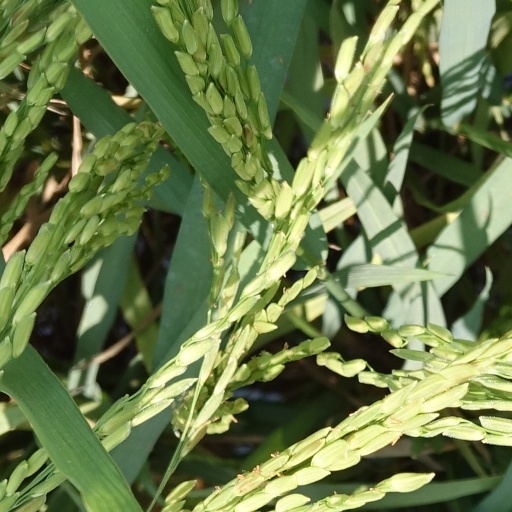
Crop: rice